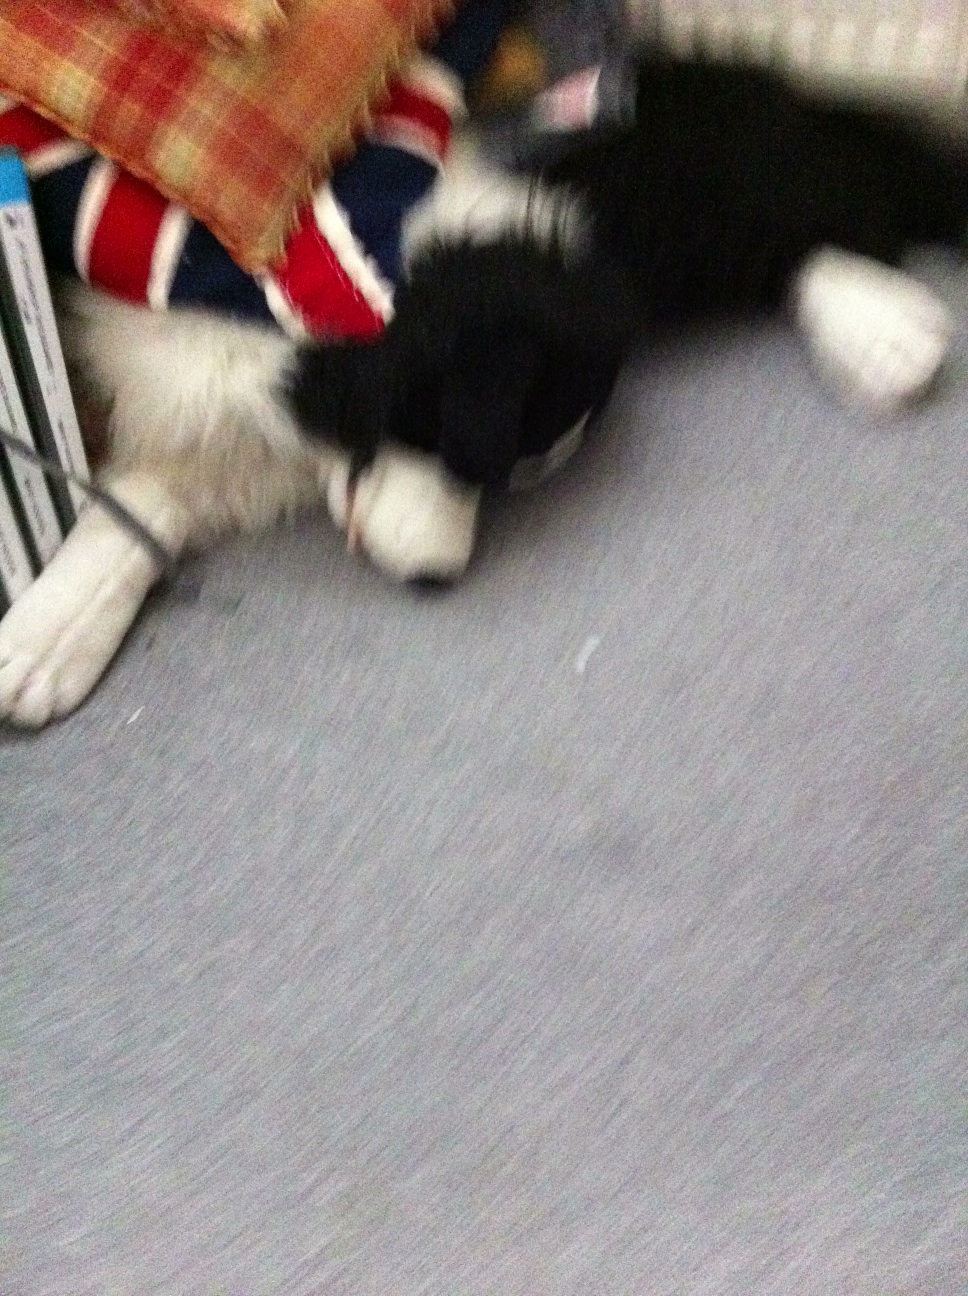Question: What is this
Answer: dog